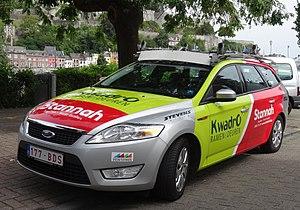
Reportage photographique réalisé le mercredi 6 août à l'occasion du départ de la première étape du Tour de la province de Namur 2014 à Jambes (Namur), Belgique.
L'équipe cycliste ERA-Circus est une équipe cycliste belge.